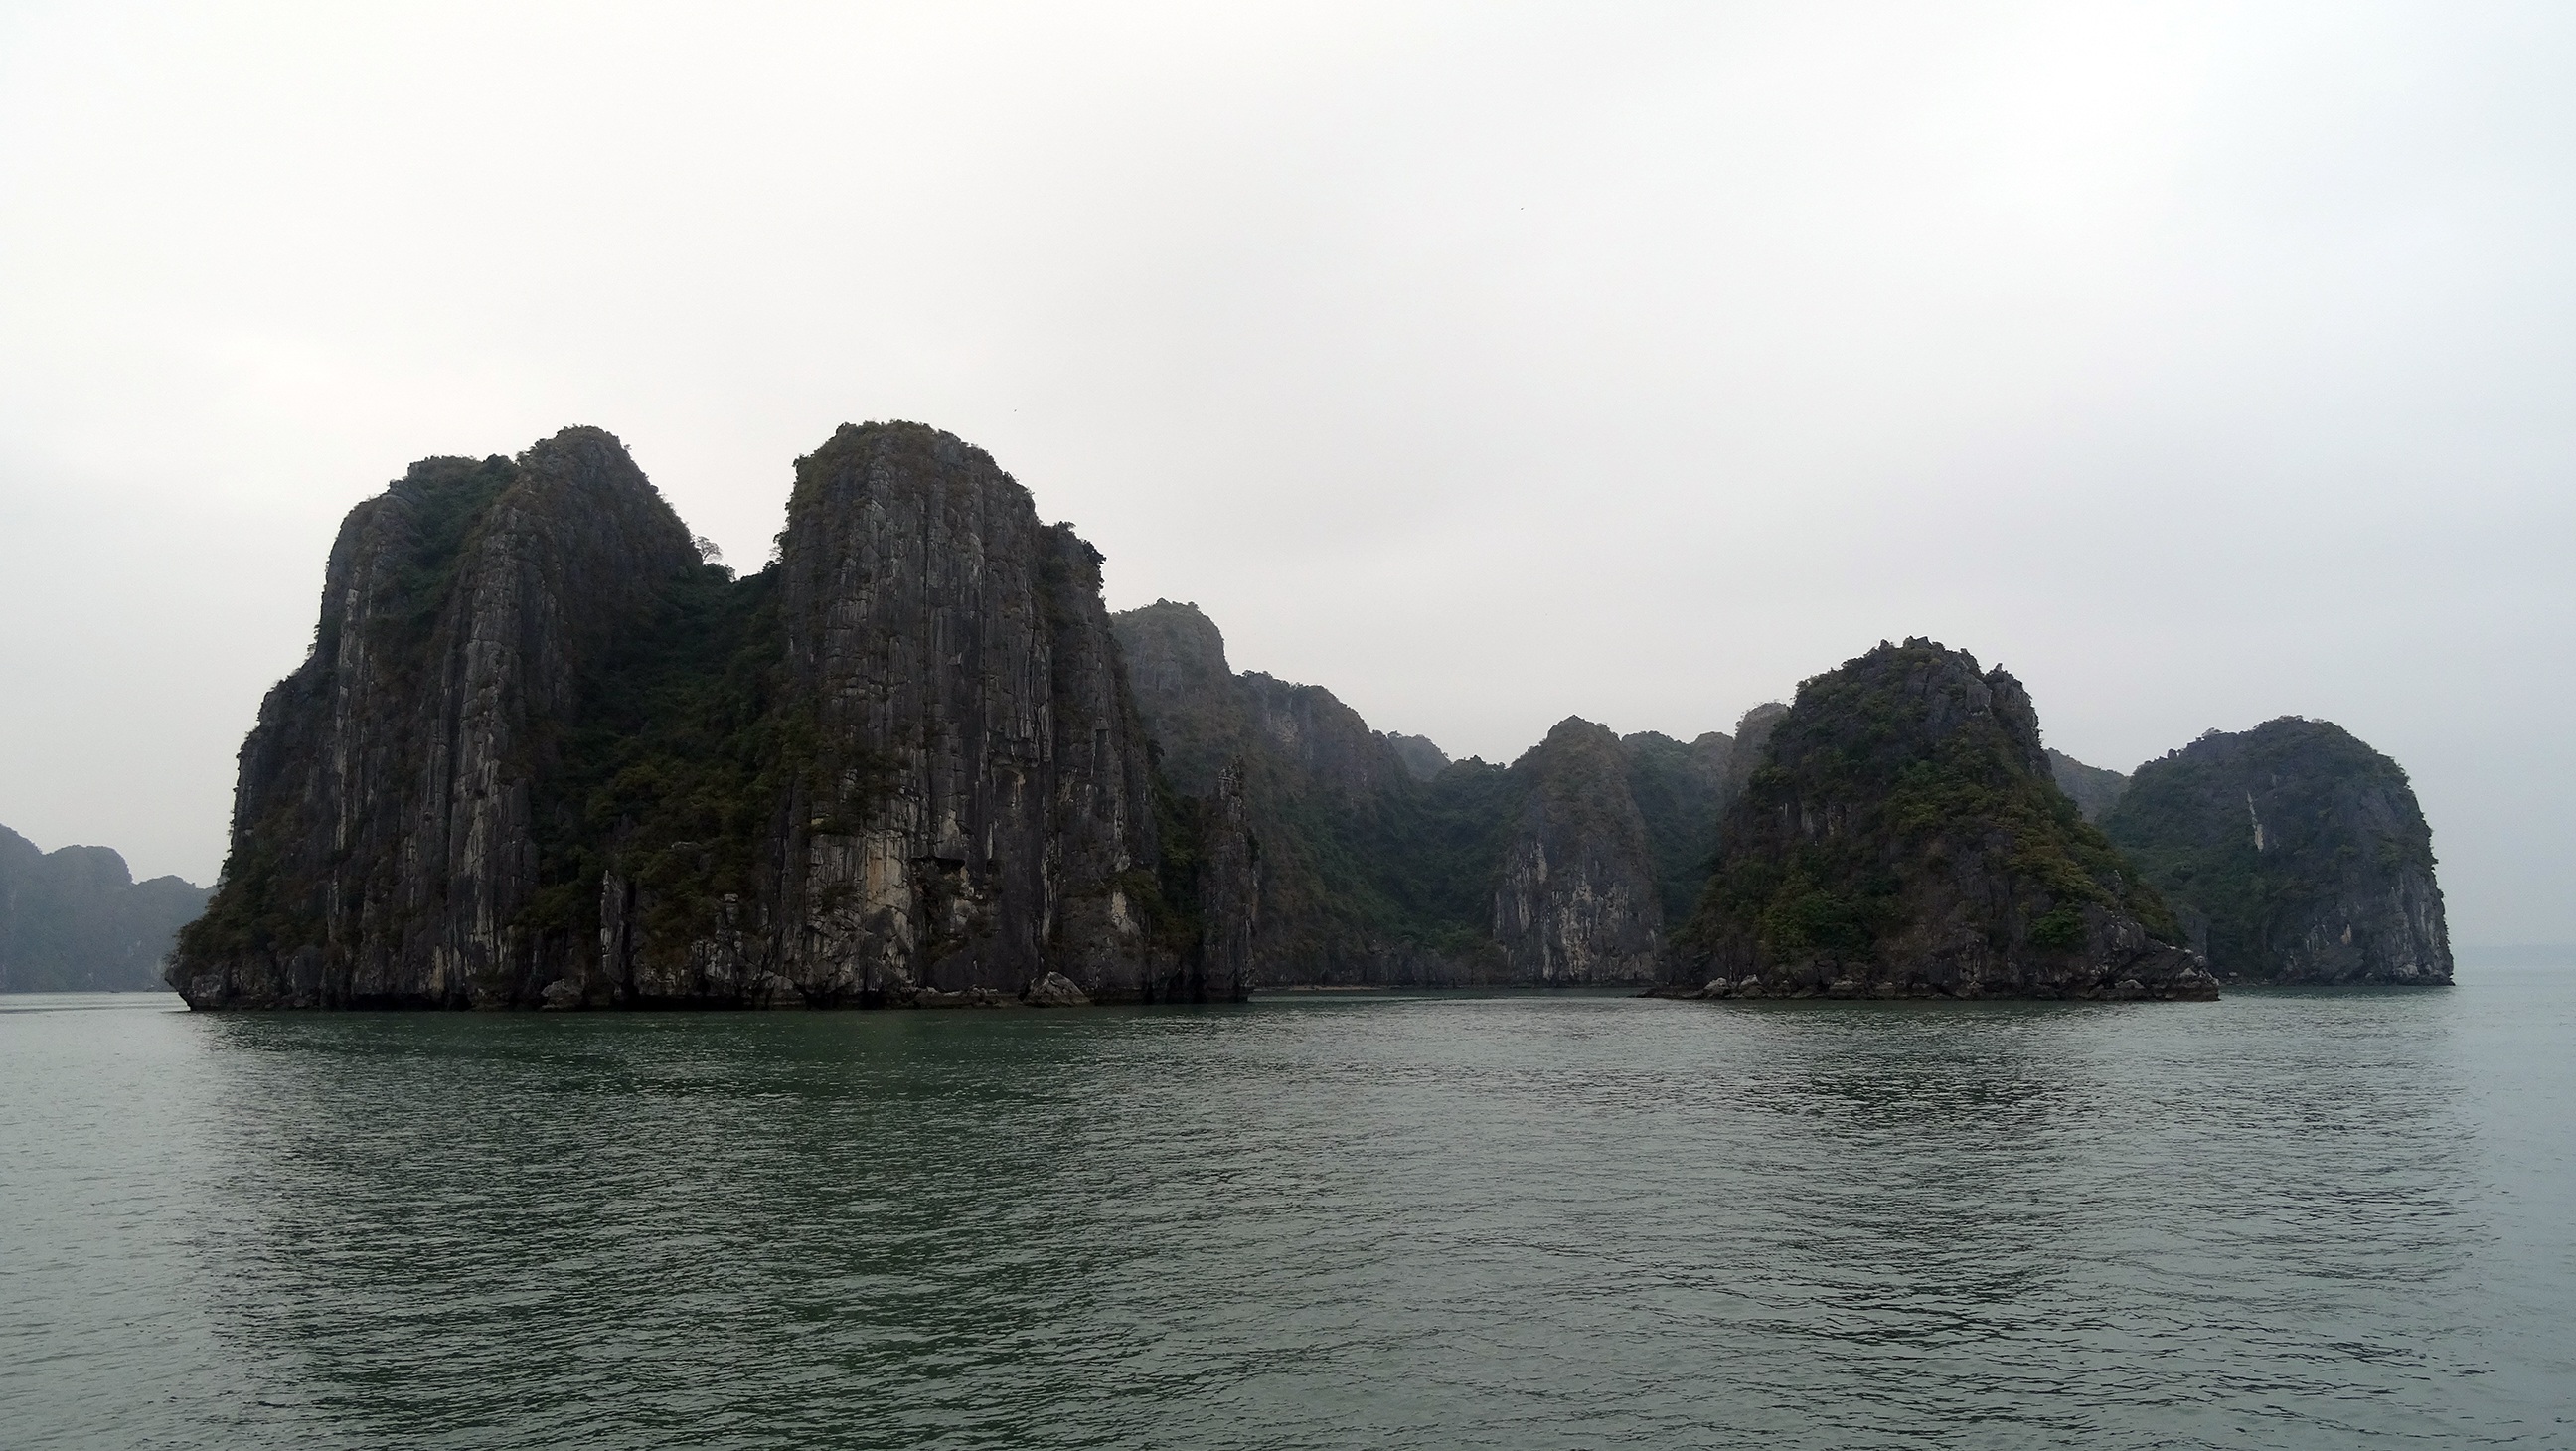
landscape, sea, coast, water, nature, rock, mountain, cliff, bay, island, fjord, stack, terrain, body of water, mountains, loch, vietnam, cape, halong, islet, rock formations, landform, world natural heritage, halong bay, geographical feature, grotten